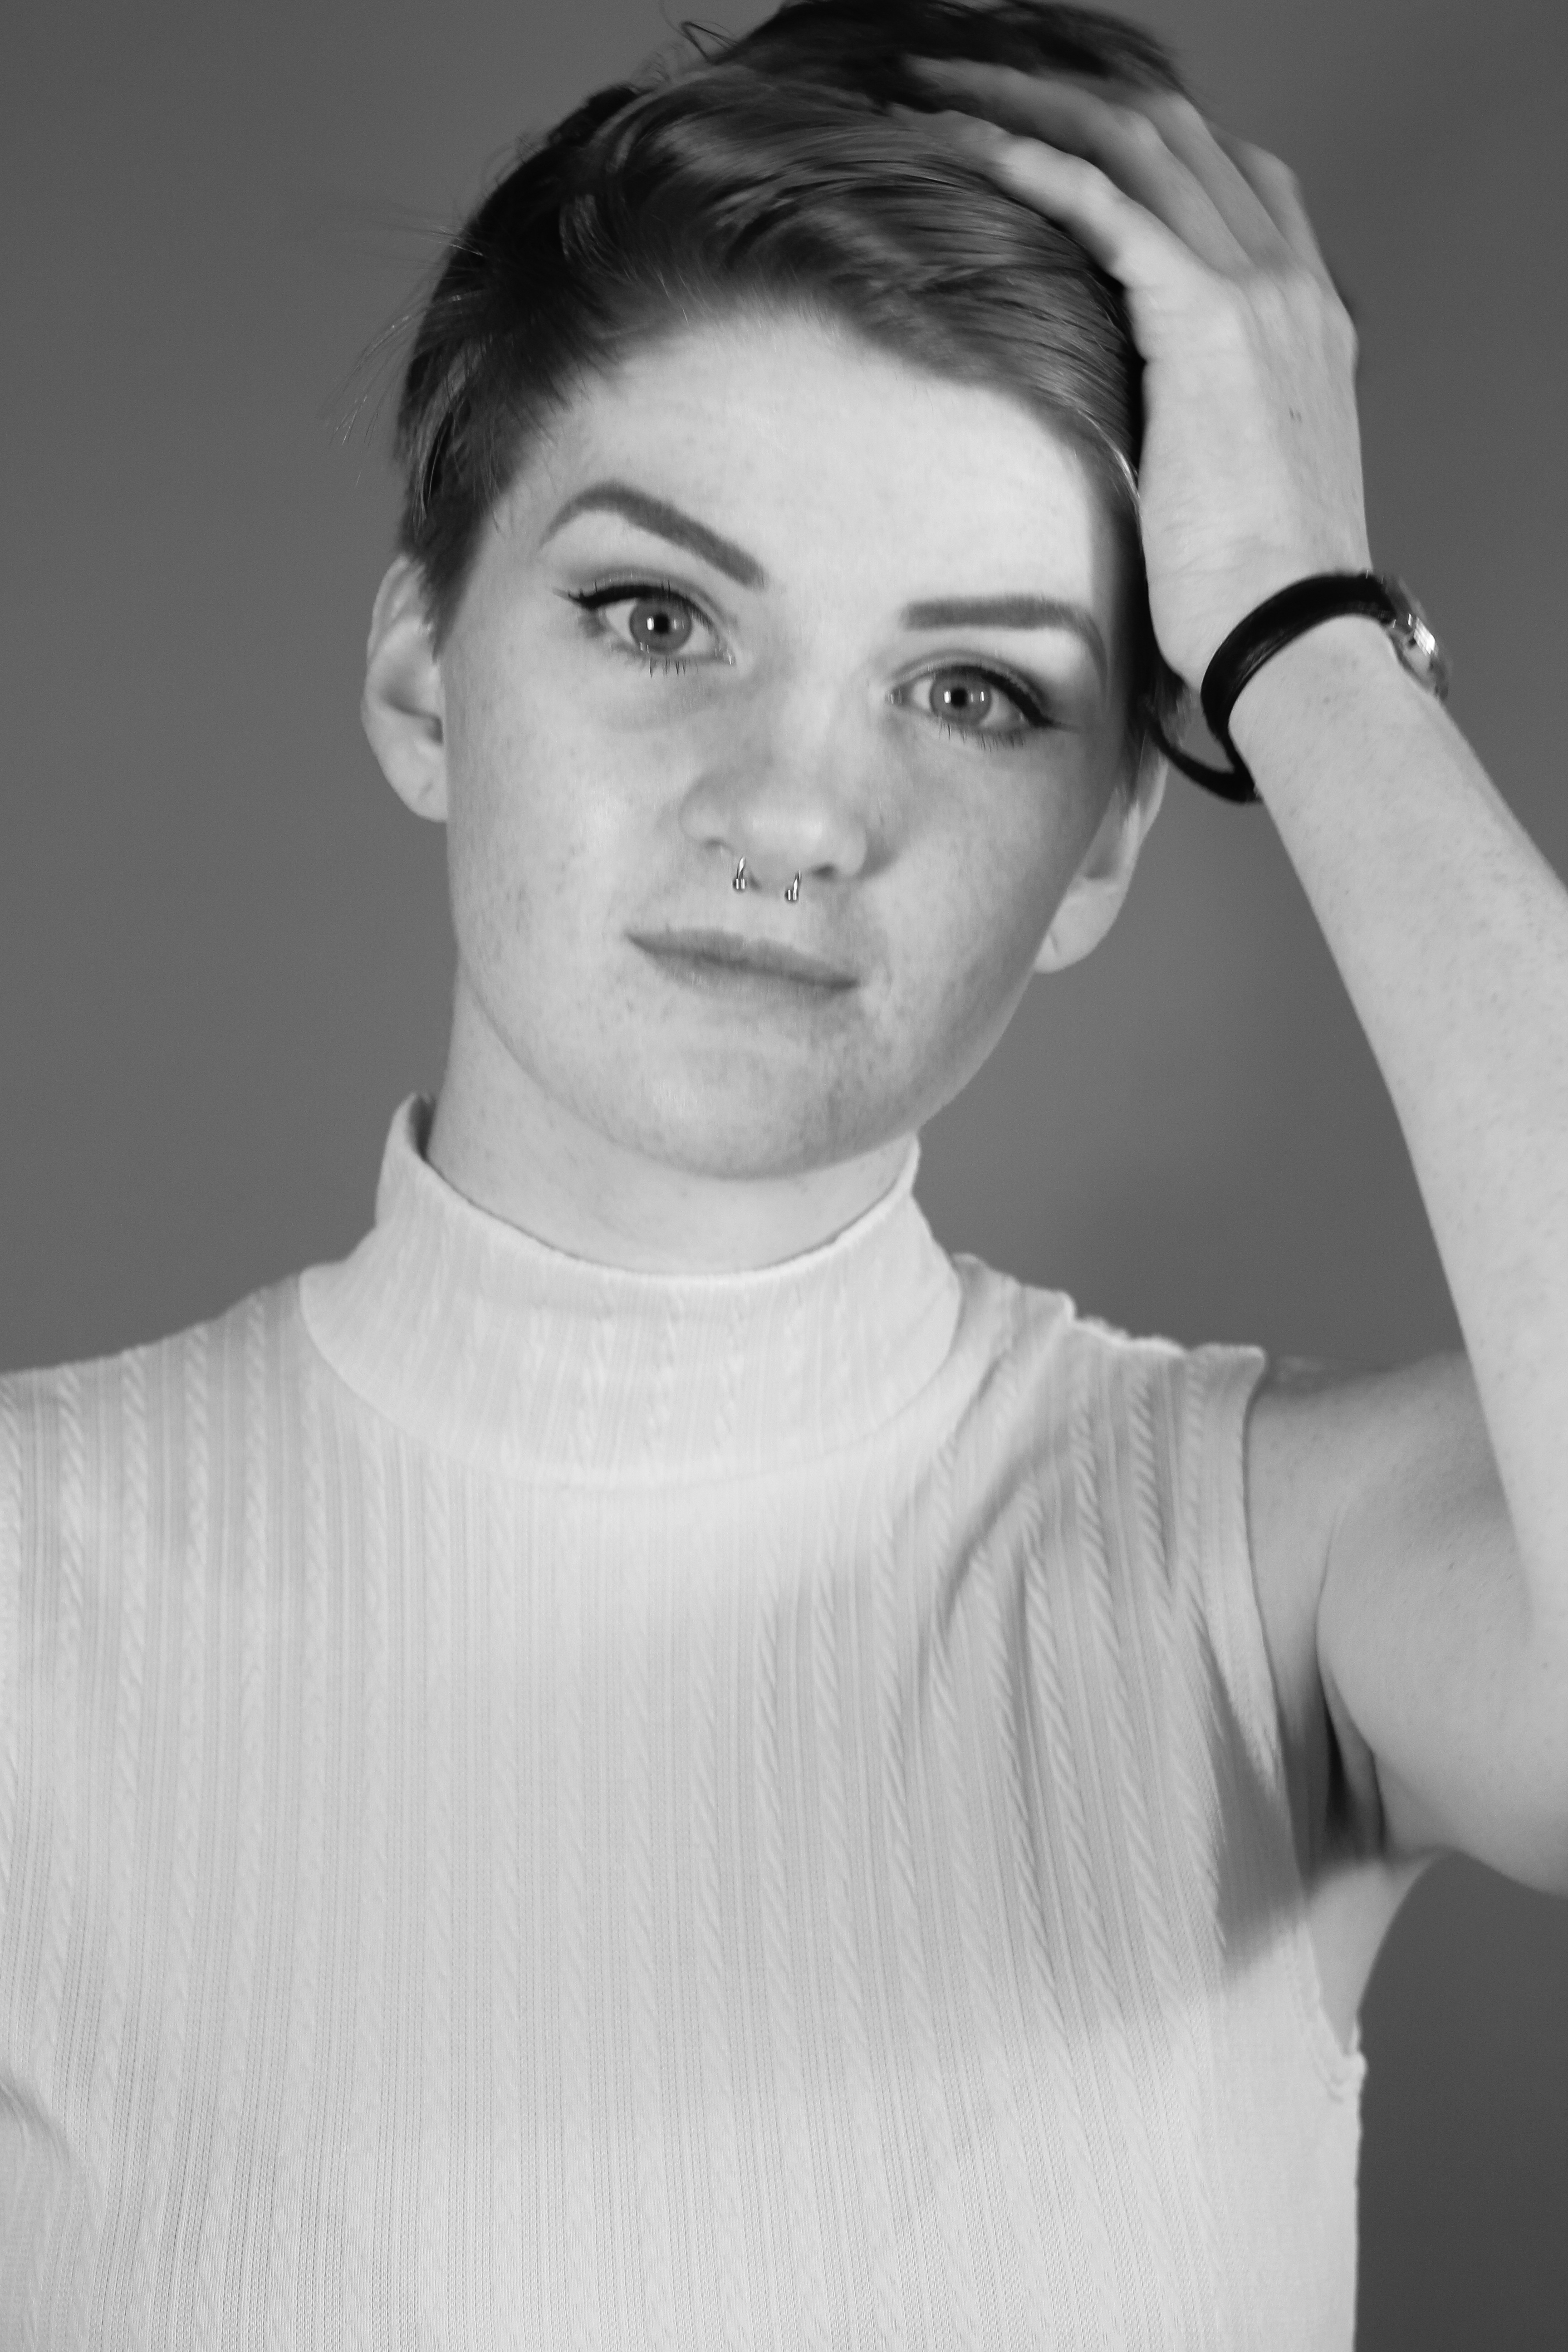
person, black and white, people, girl, woman, hair, white, photography, female, portrait, model, young, studio, human, fashion, black, monochrome, lady, arm, hairstyle, makeup, make up, posing, face, happy, head, photograph, skin, style, body, attractive, adult, glamour, photo shoot, women fashion, woman fashion, monochrome photography, portrait photography